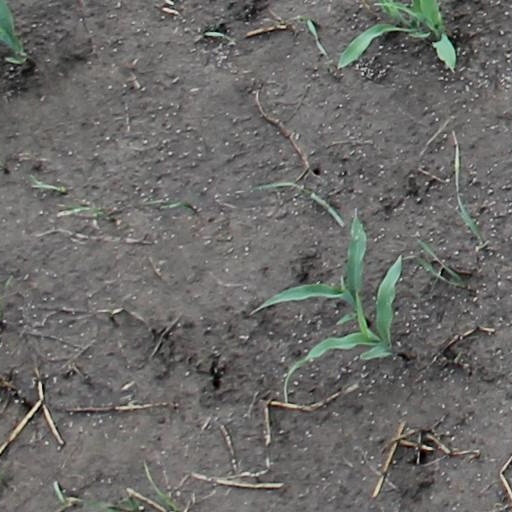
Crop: maize; corn